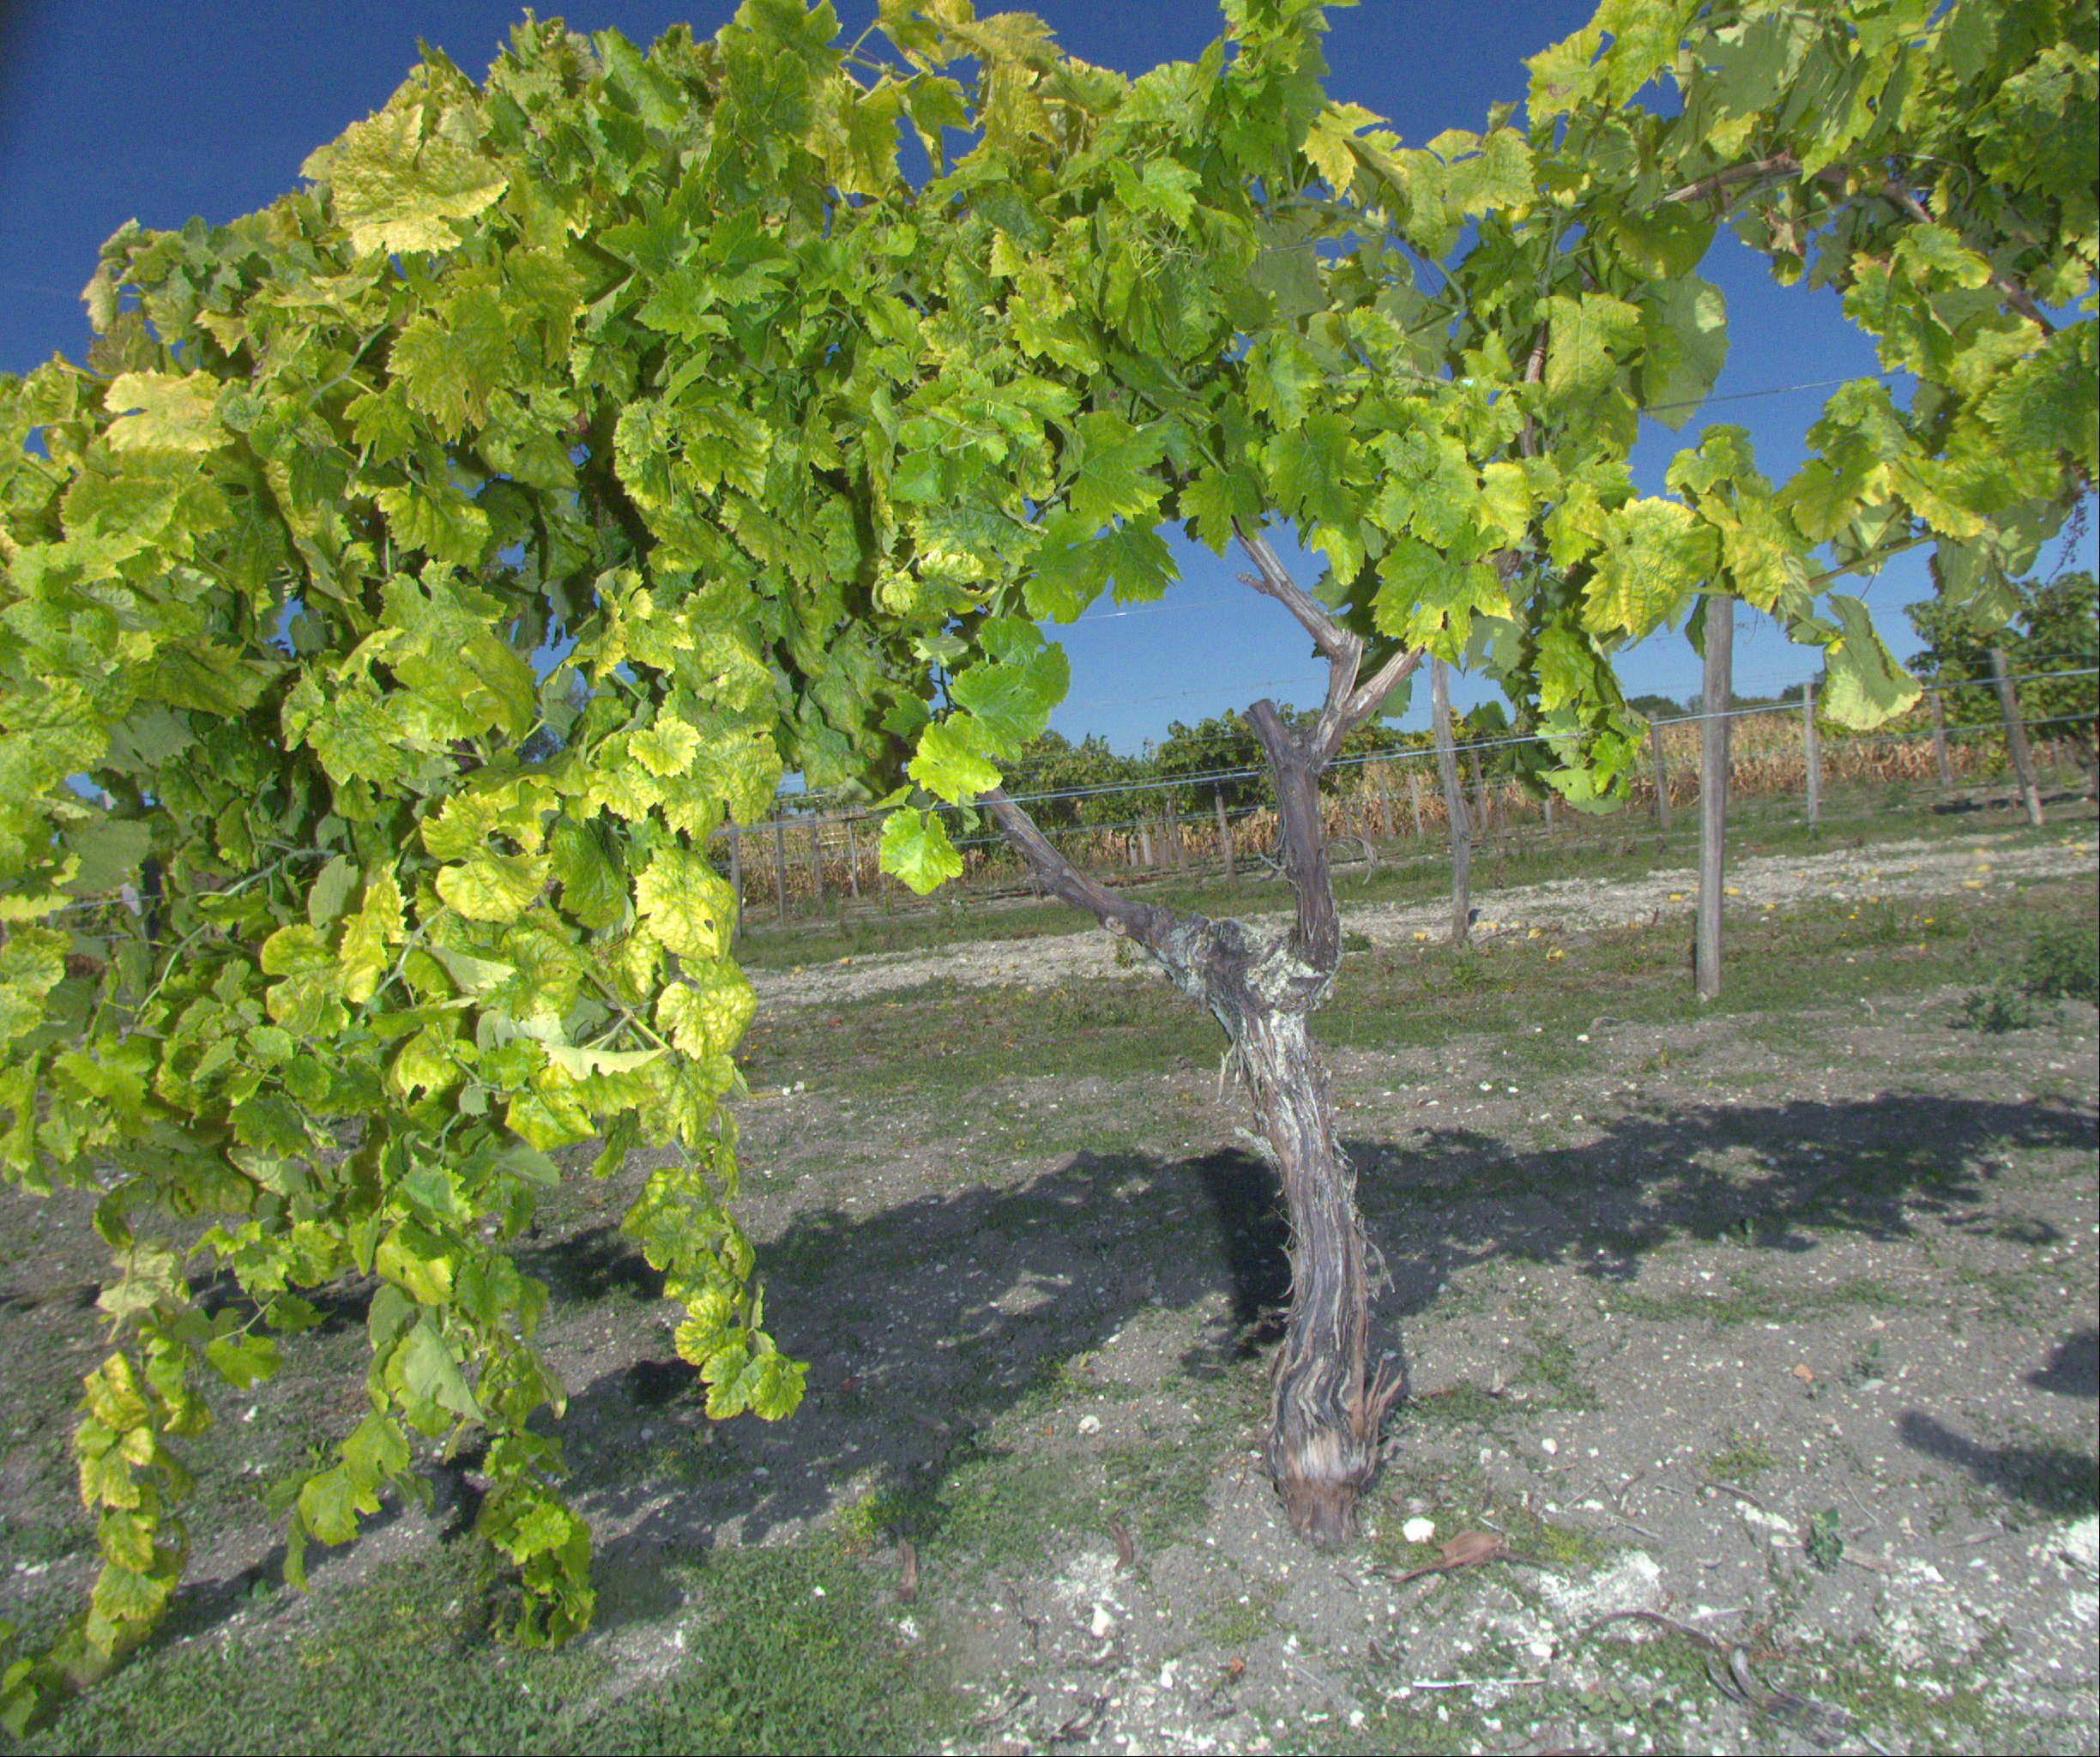
Grape variety: ugni-blanc
Disease: Flavescence dorée (fd)